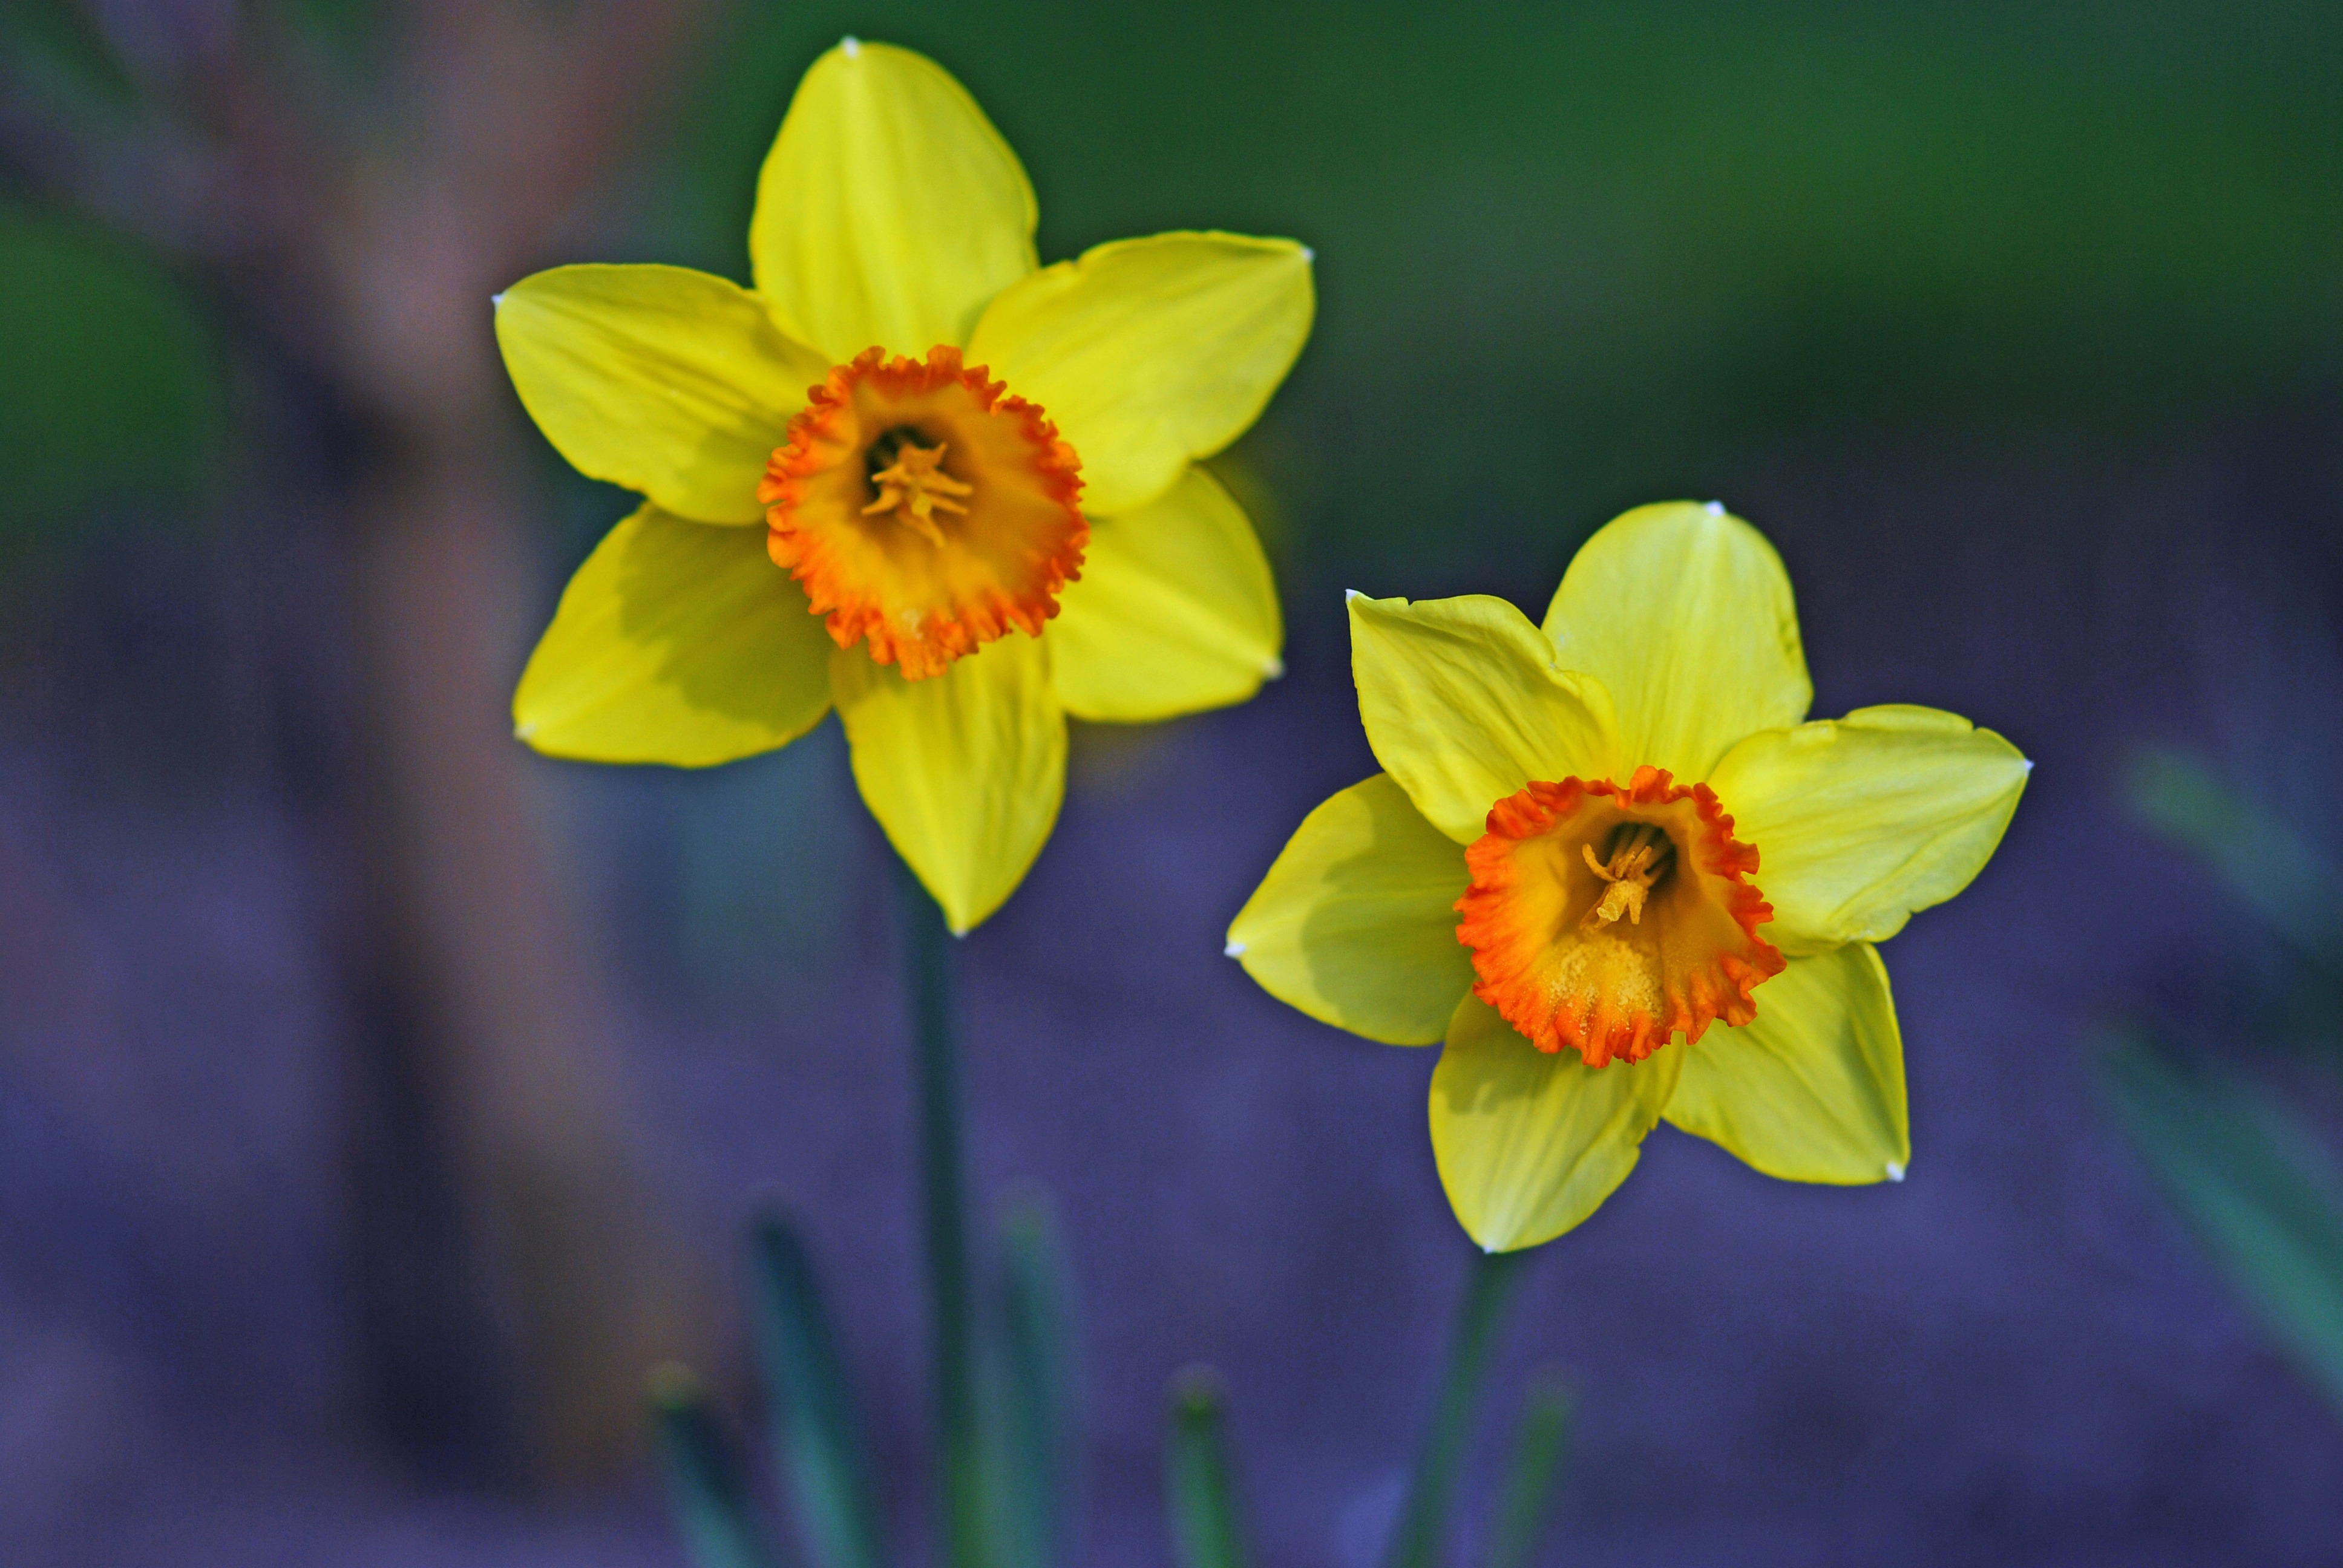
nature, blossom, plant, flower, petal, bloom, botany, yellow, garden, daffodil, flora, wildflower, close up, narcissus, bicolor, macro photography, flowering plant, plant stem, land plant